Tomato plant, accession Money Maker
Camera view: vertical (180 deg); turntable rotation: 270 degrees
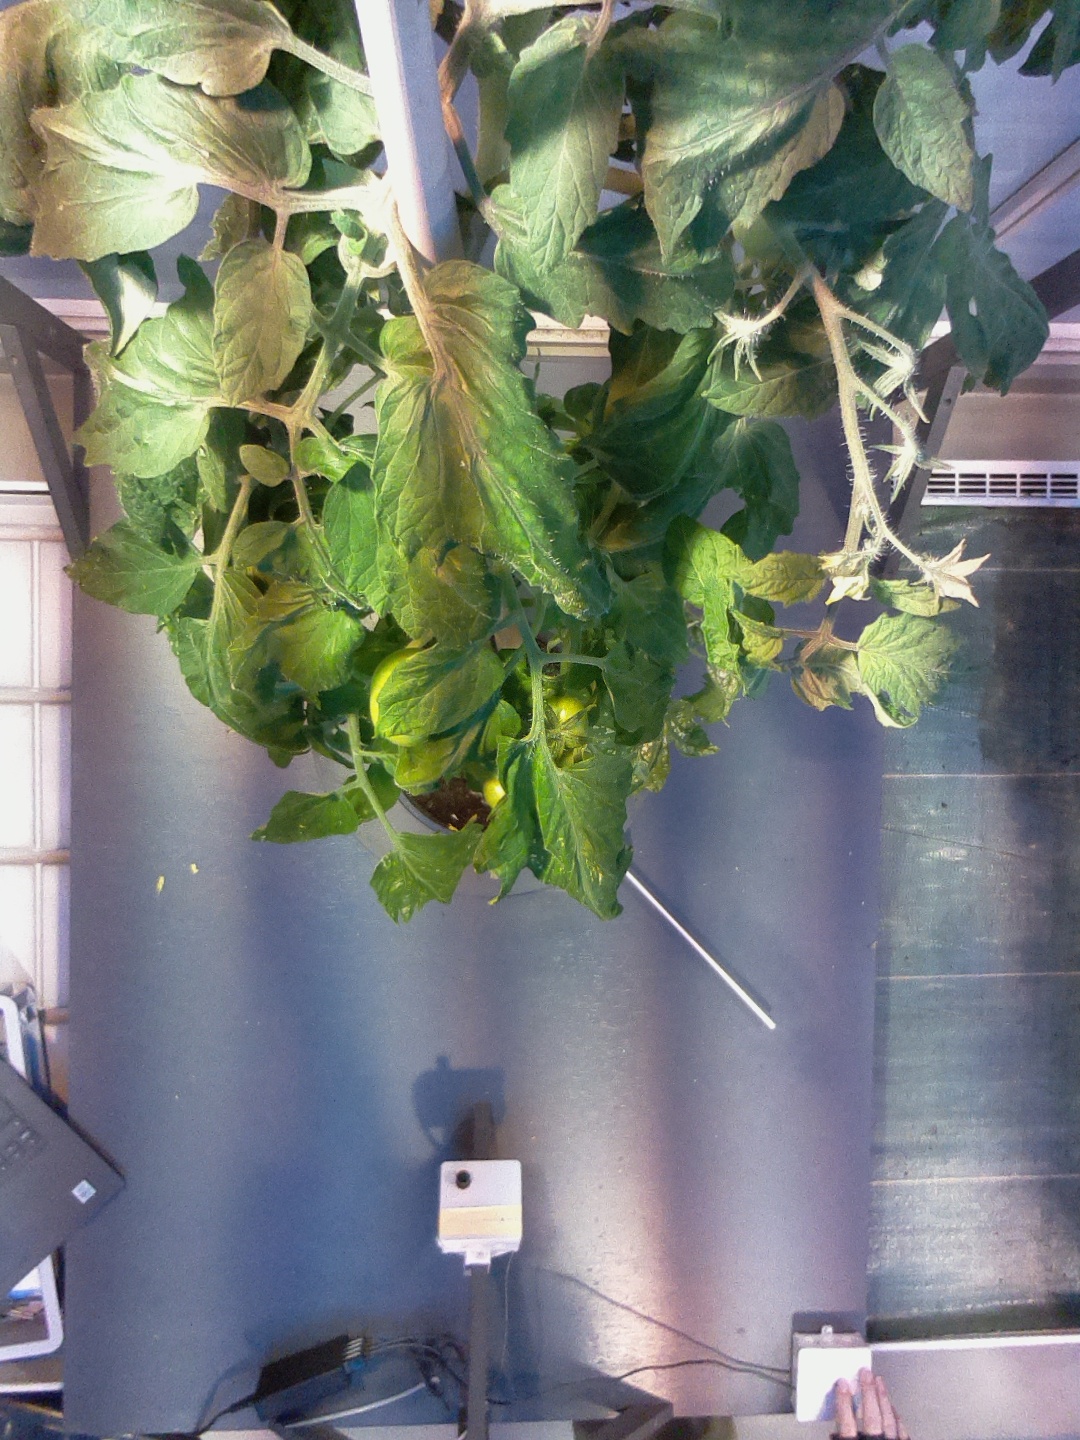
BBCH growth stage 73: 30%-40% of final fruit size